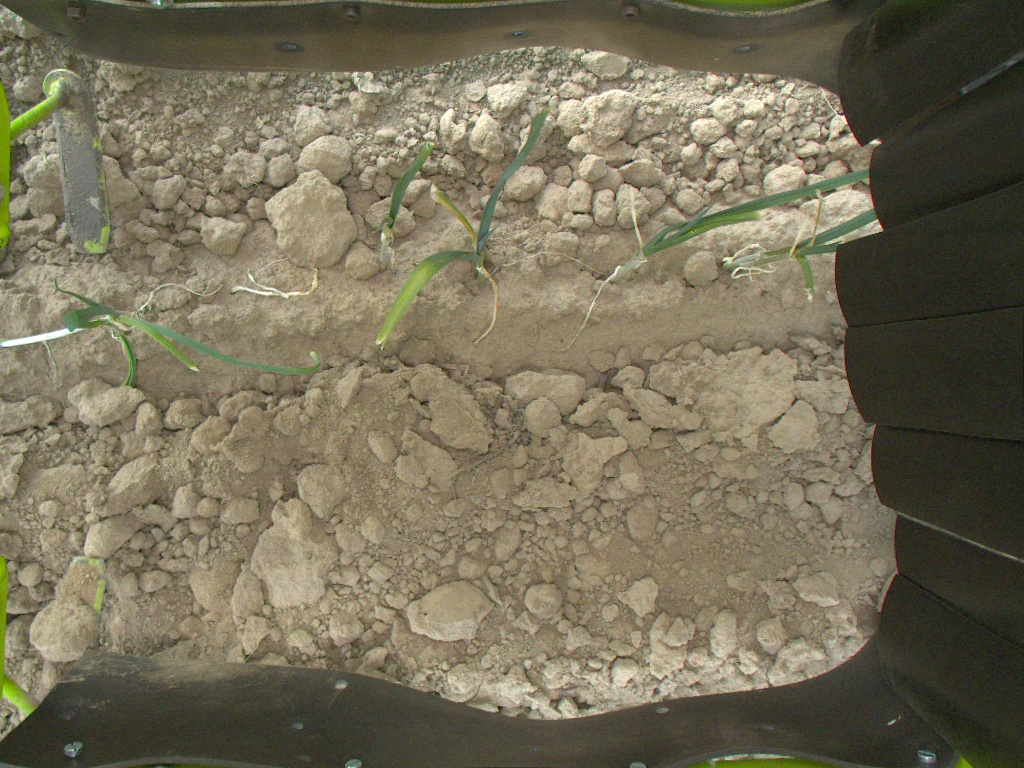
Crop: leek
Objects: stem_leek, stem_leek, stem_leek, stem_leek, stem_leek, leek, leek, leek, leek, leek